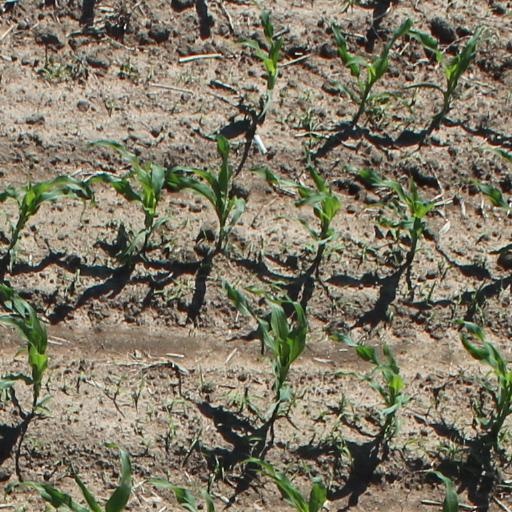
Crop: maize; corn